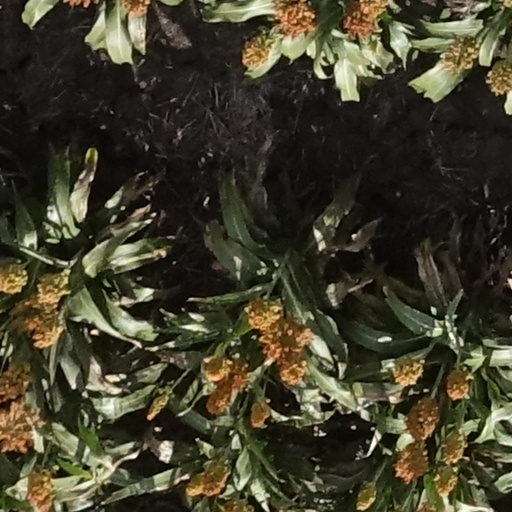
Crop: sorghum